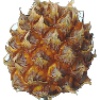
Label: Pineapple Mini 1